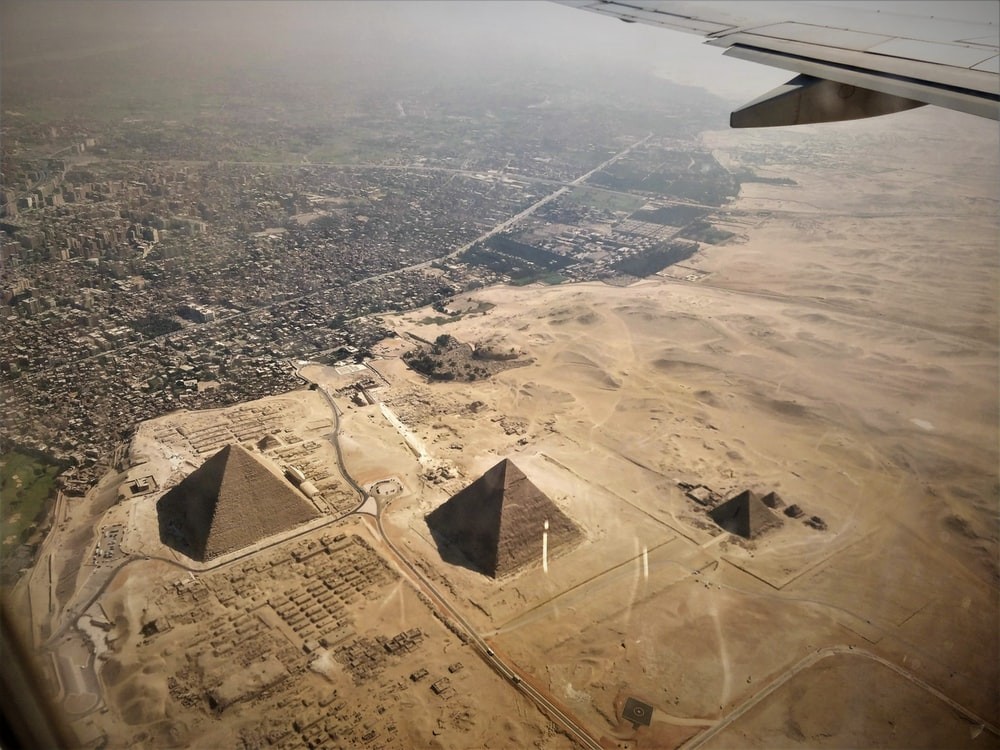
Landmark: Pyramids of Giza